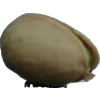
Label: pistachio